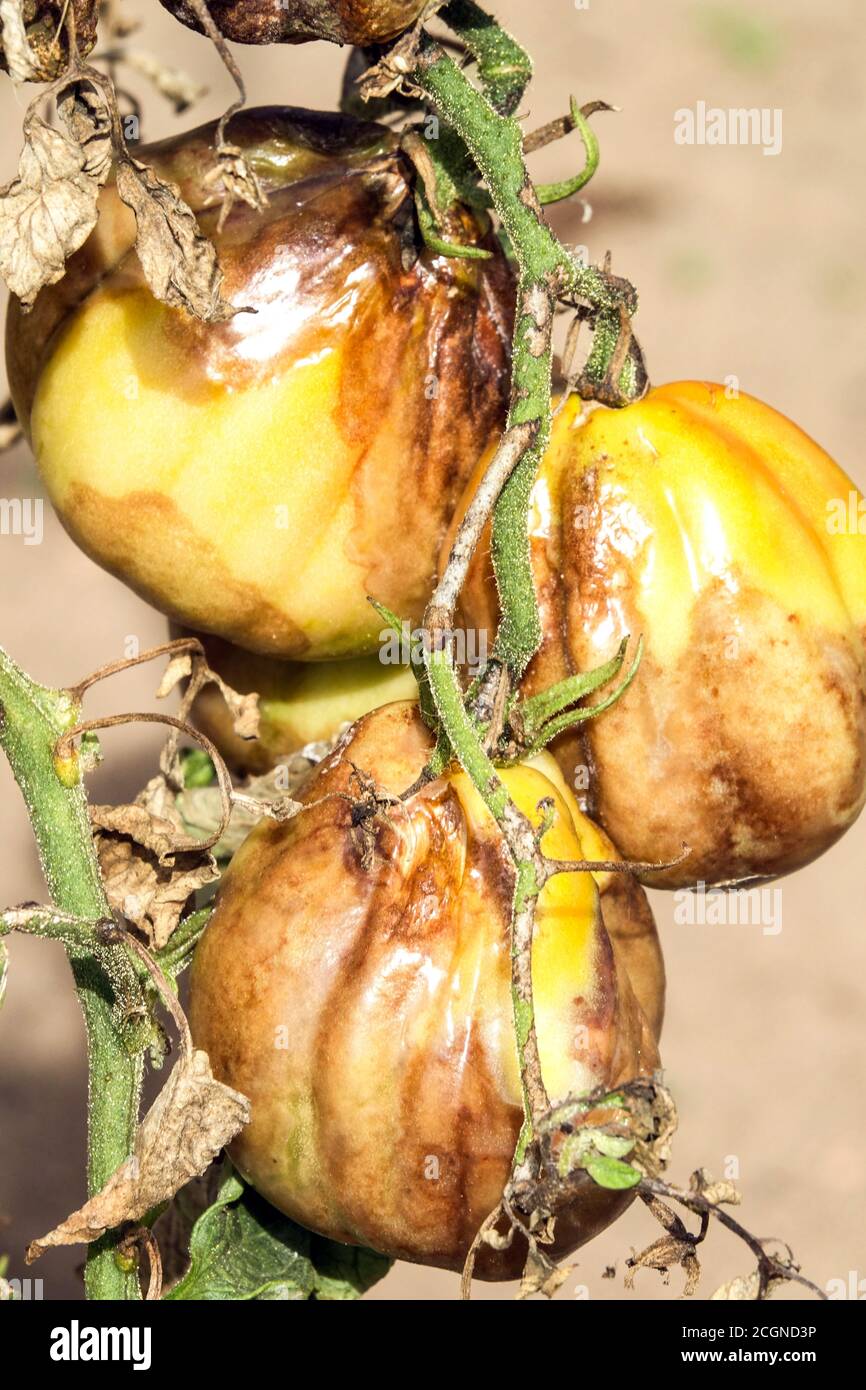
Plant: Tomato
Disease: tomato late blight